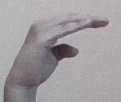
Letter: jeem